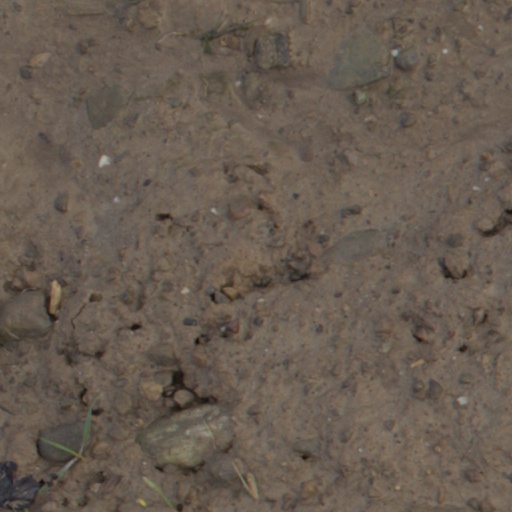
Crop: wheat